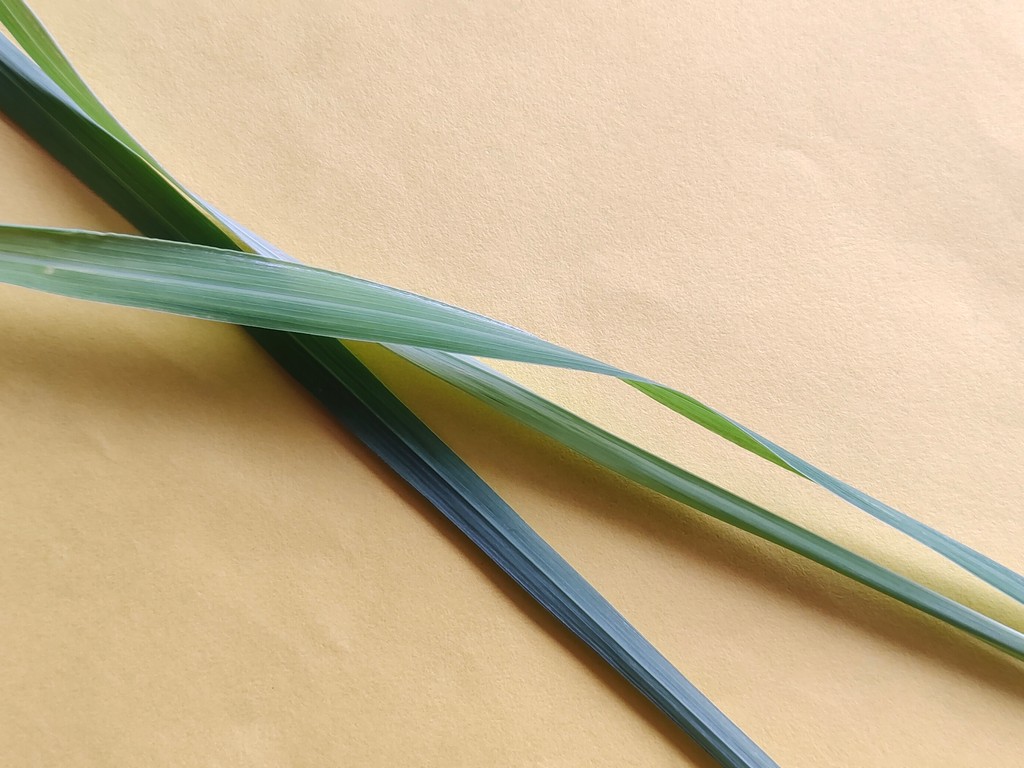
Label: Healthy